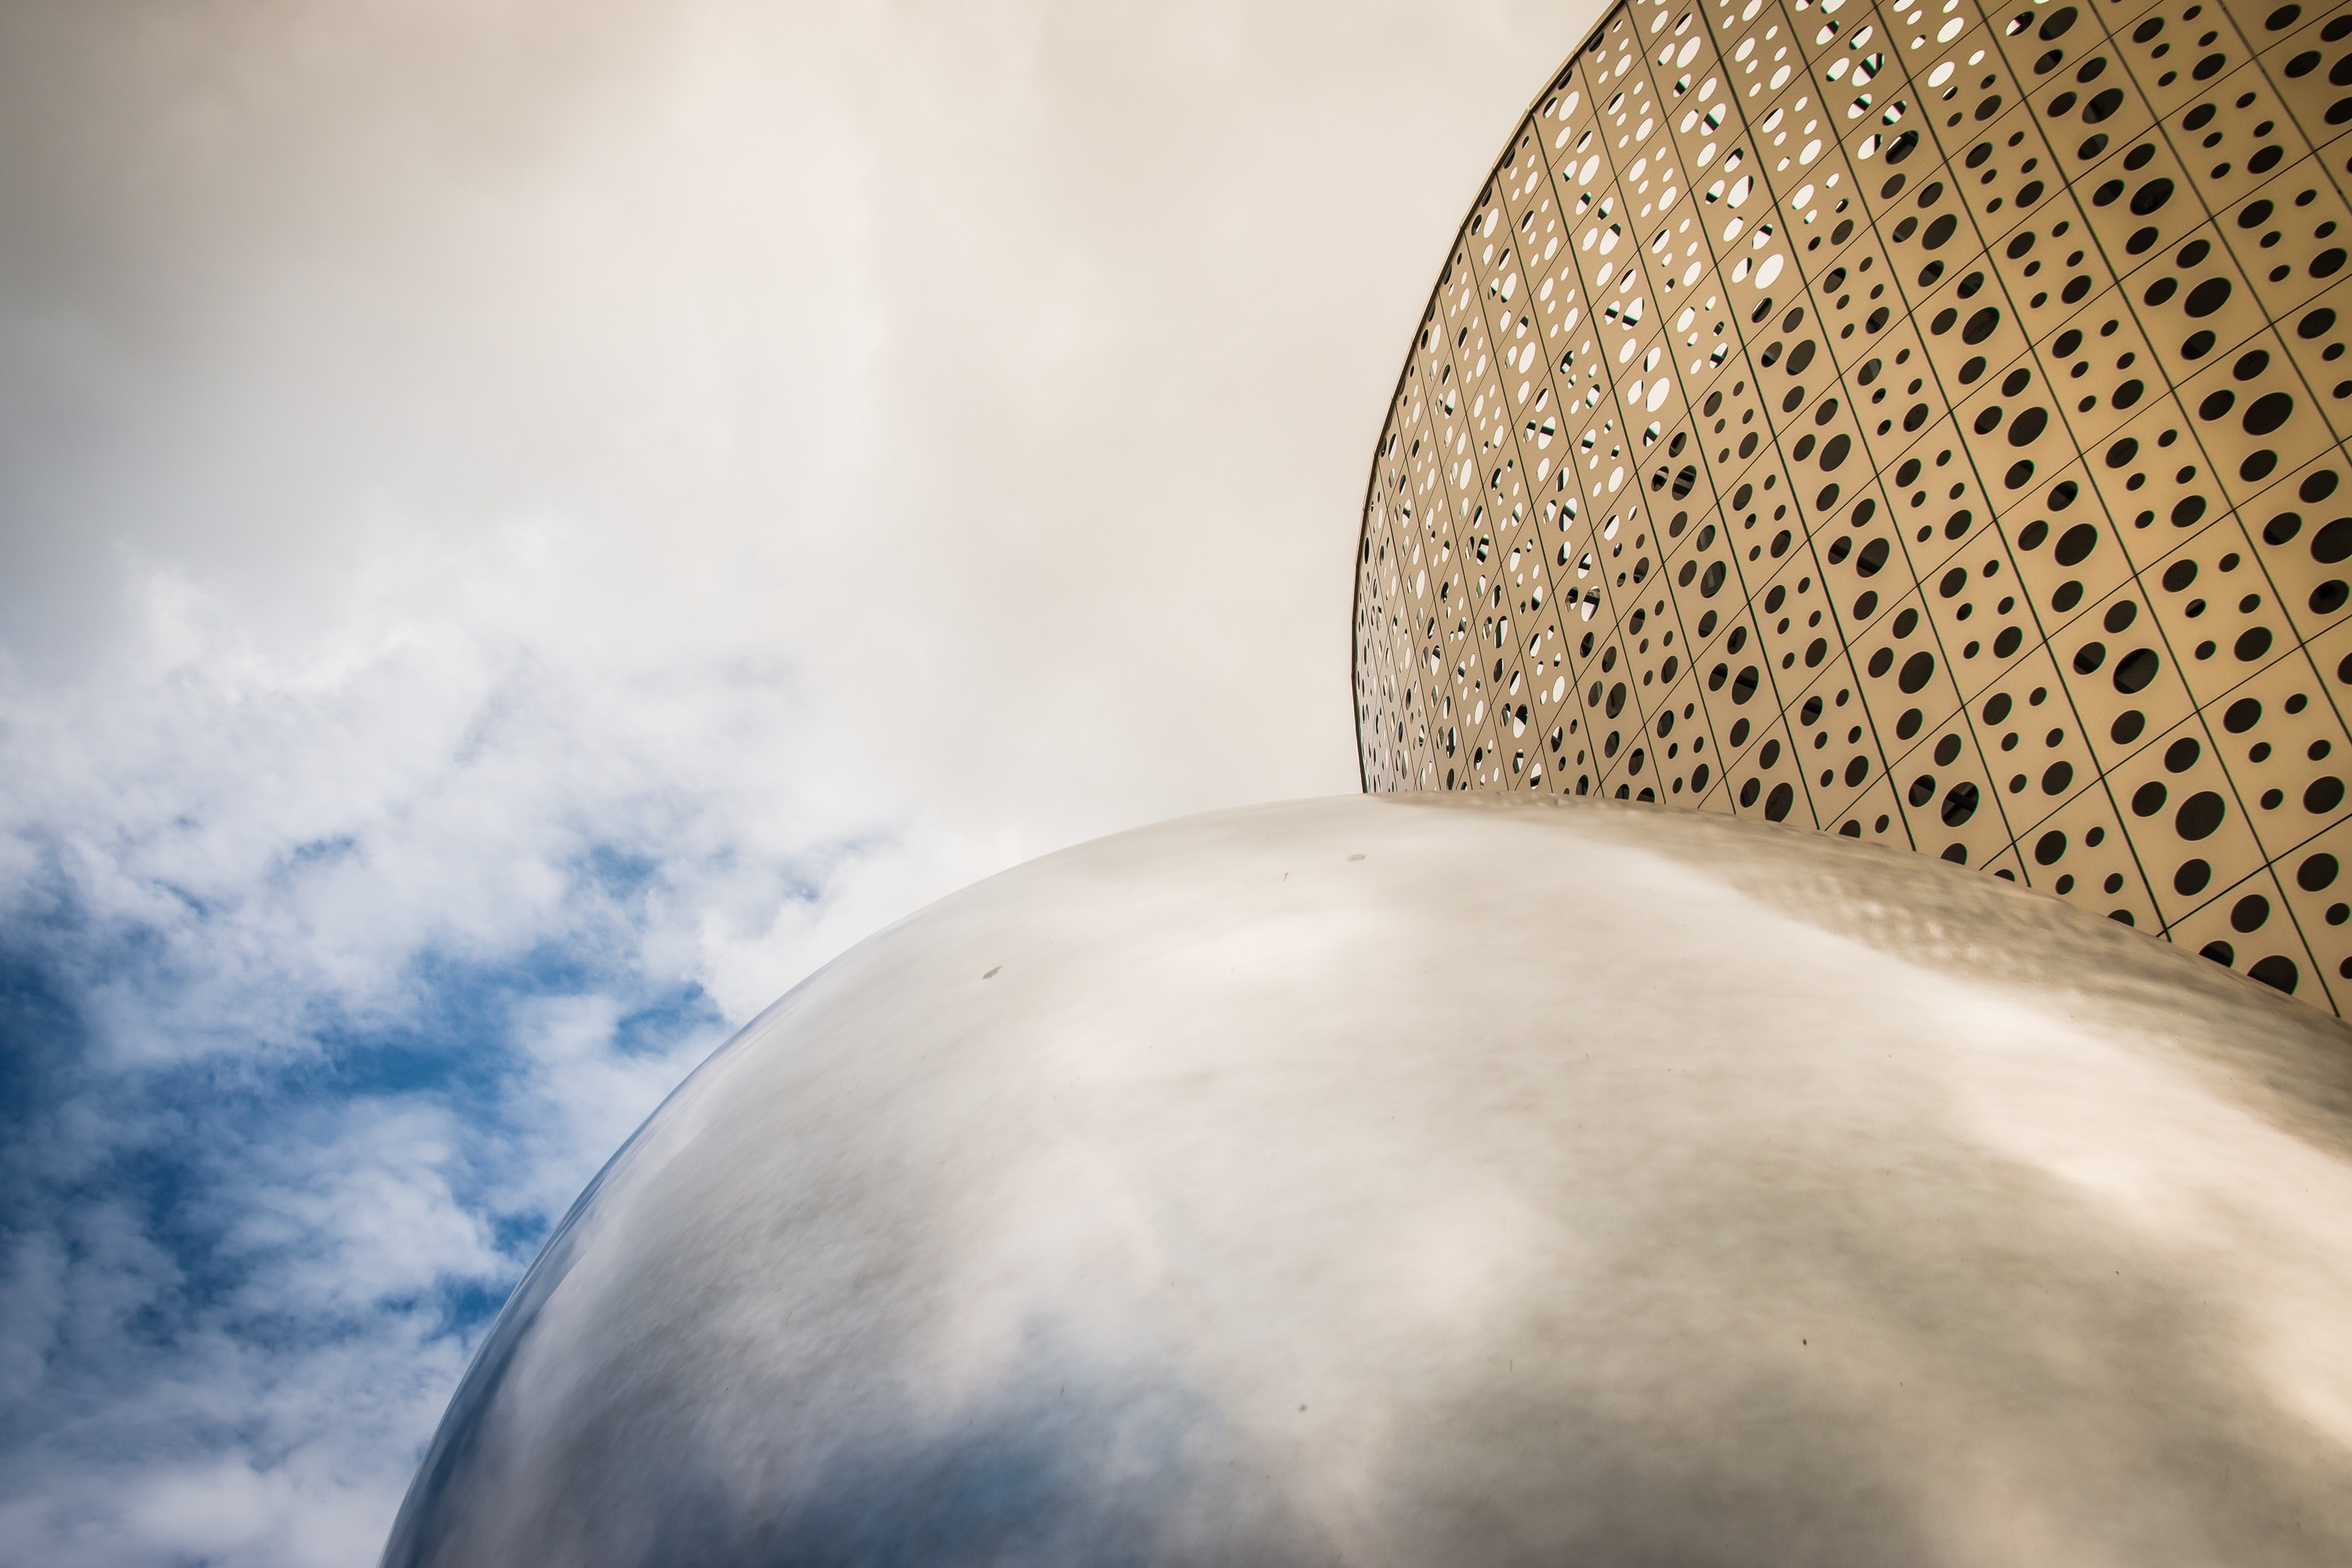
sky, architecture, cloud, world, sphere, stock photography, space, reflection